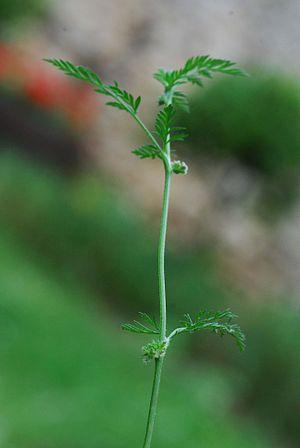
Torilis nodosa
Torilis nodosa, le torilis noueux est une petite plante annuelle de la famille des Apiaceae, originaire d'Eurasie.